Bad Langensalza

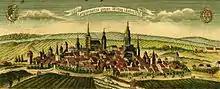
Langensalza in 1750

The town was first mentioned in historical records , as a village named "Salzaha". The town's name was changed to Langensalza , and "Bad" ("Spa") added to the name in 1956.